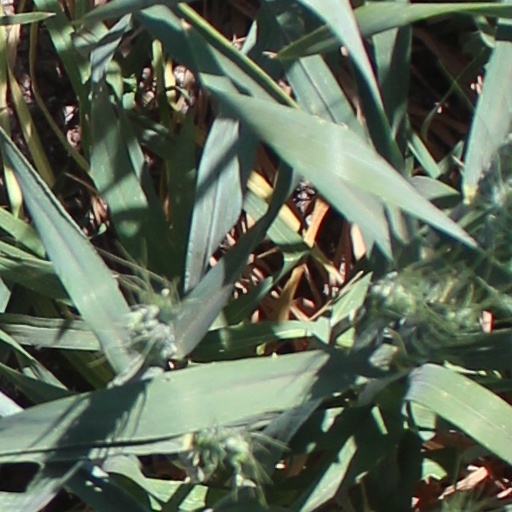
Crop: wheat